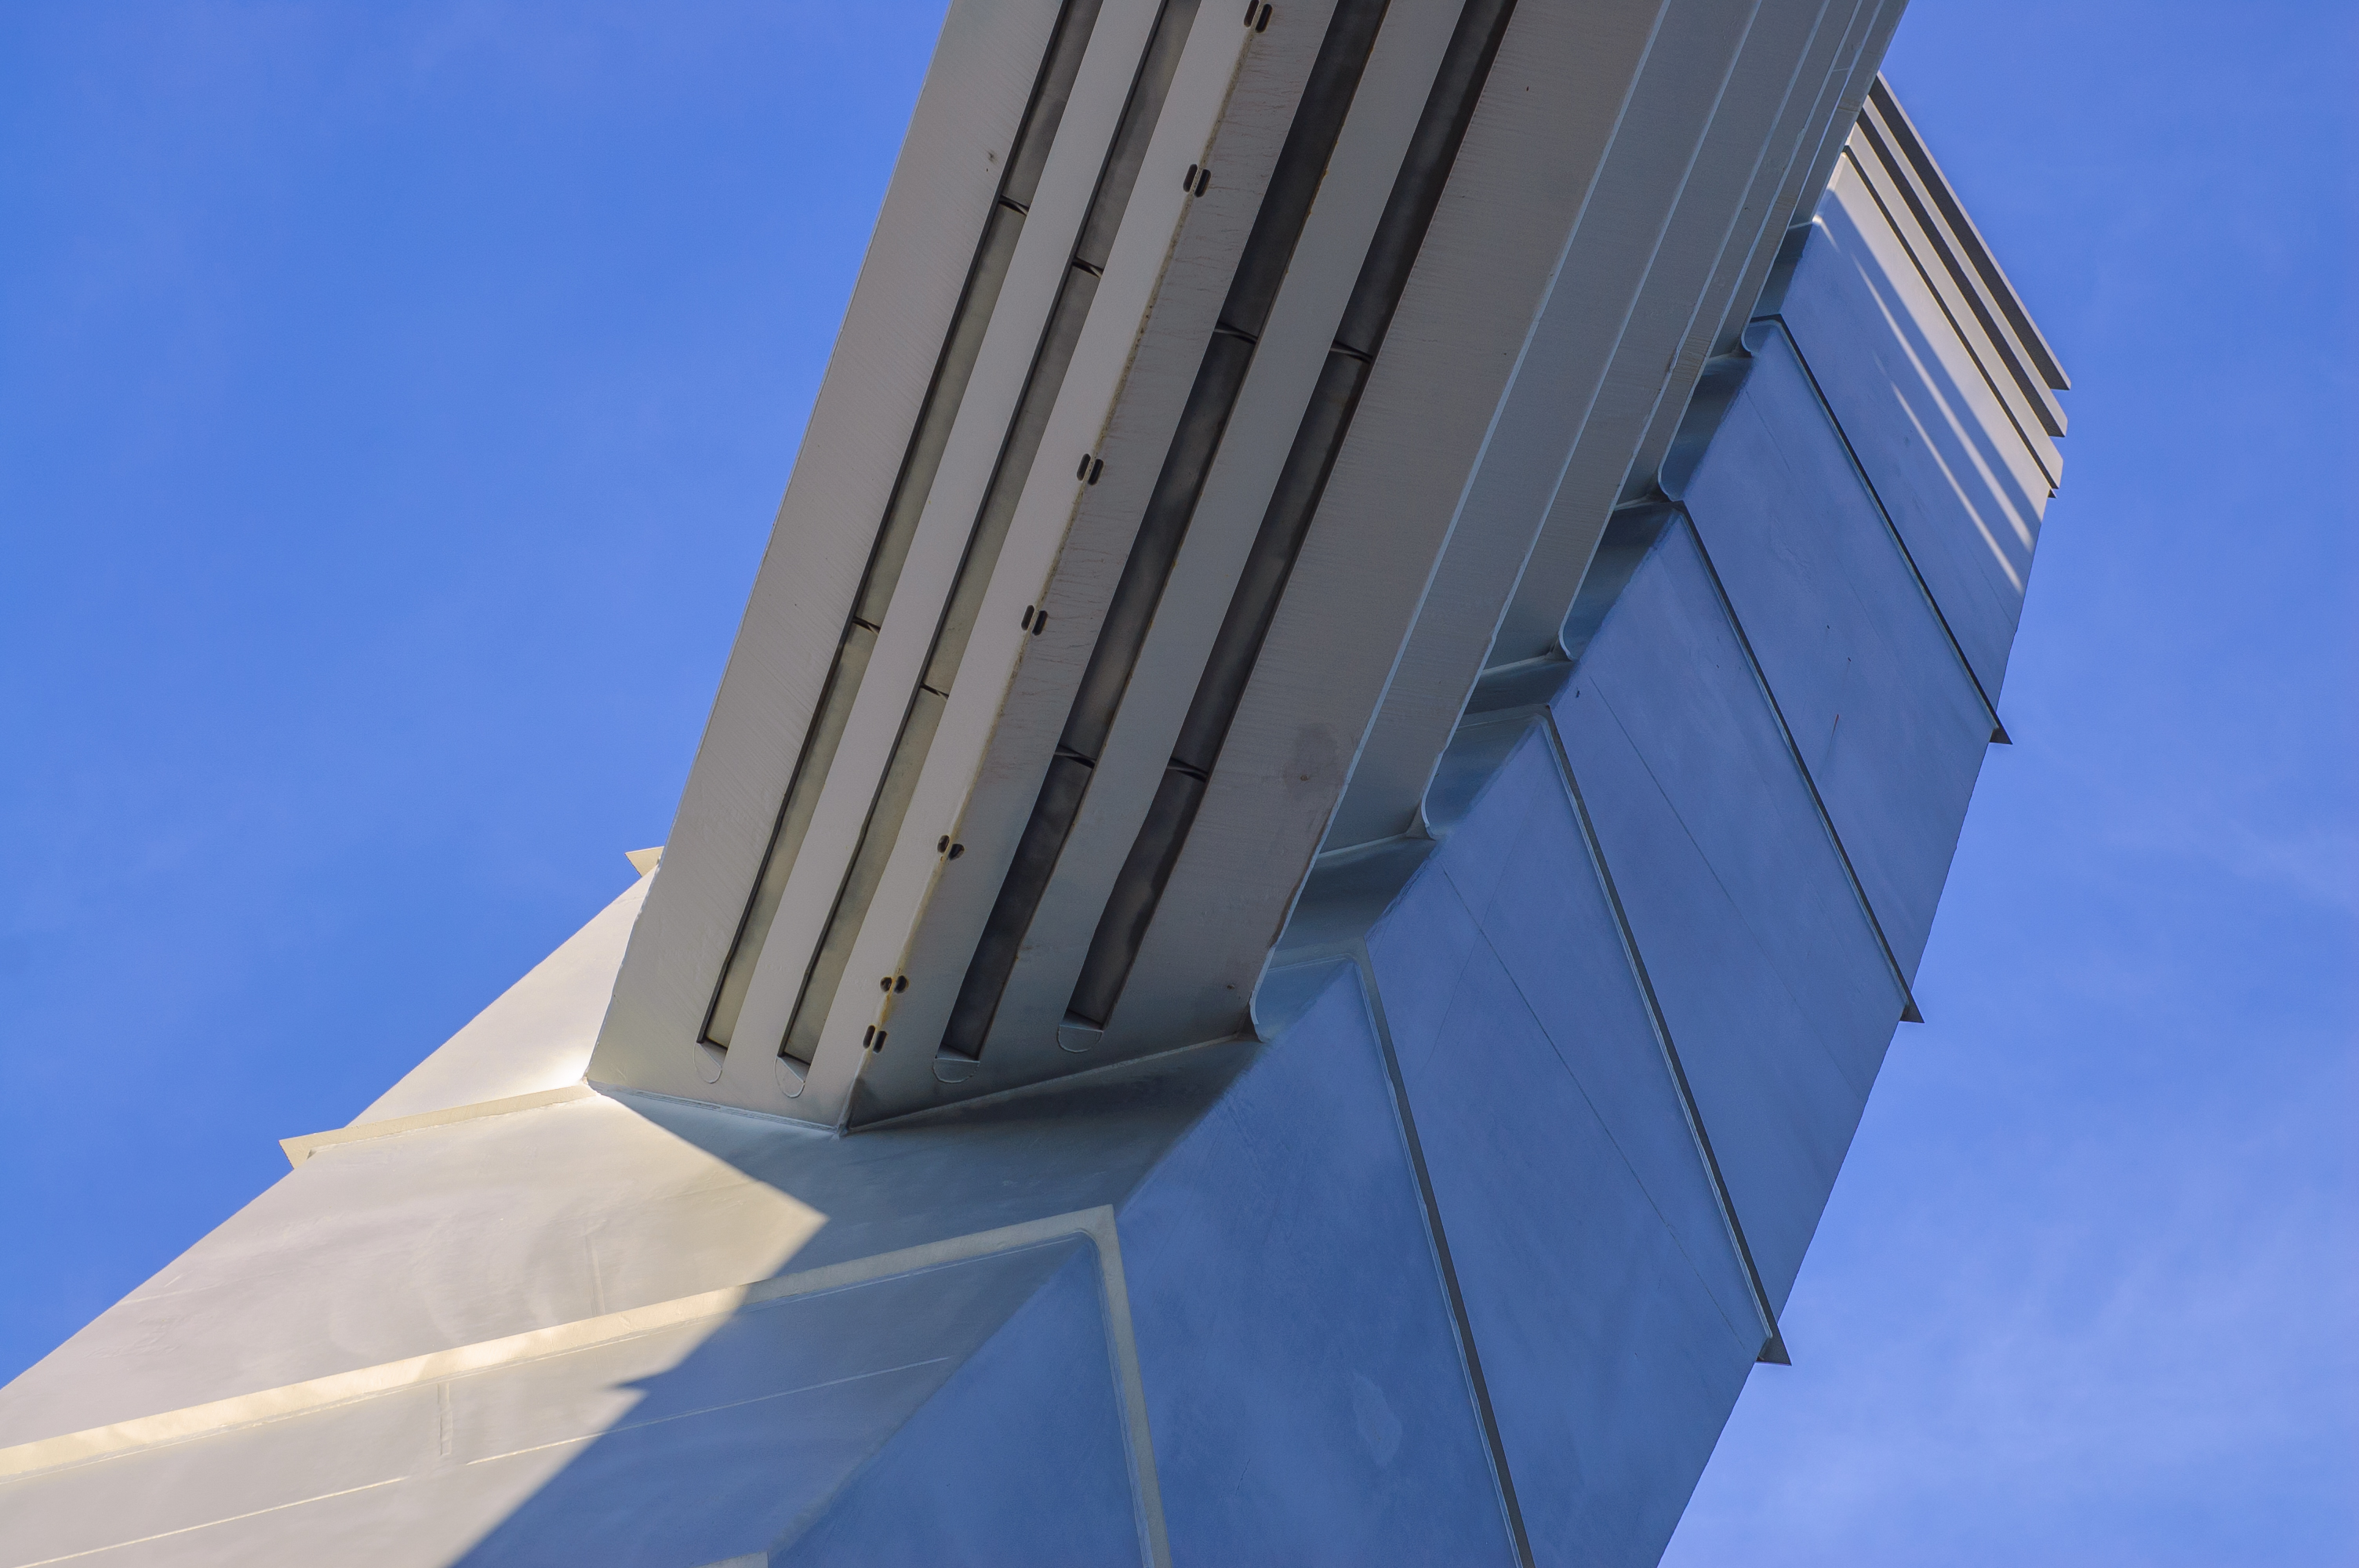
images